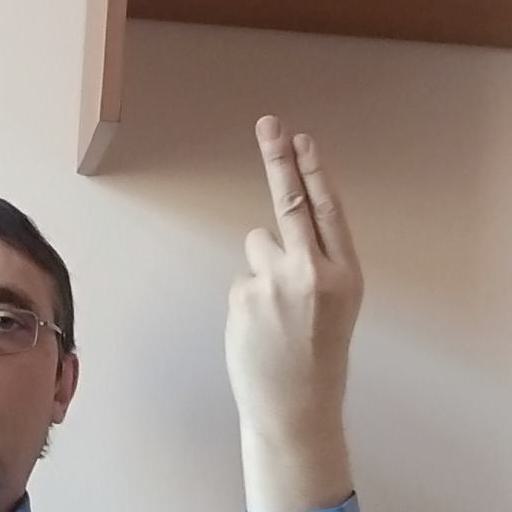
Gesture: two_up_inverted